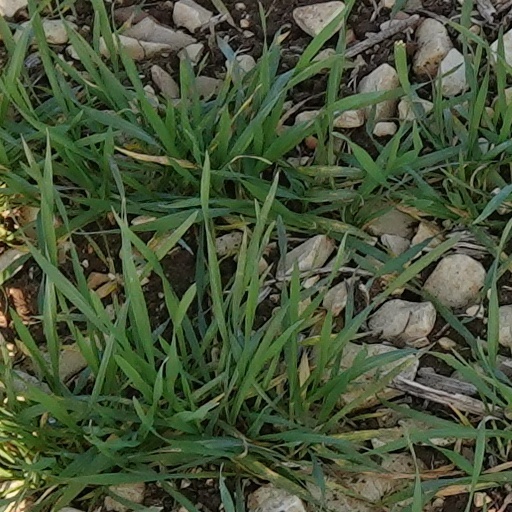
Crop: wheat